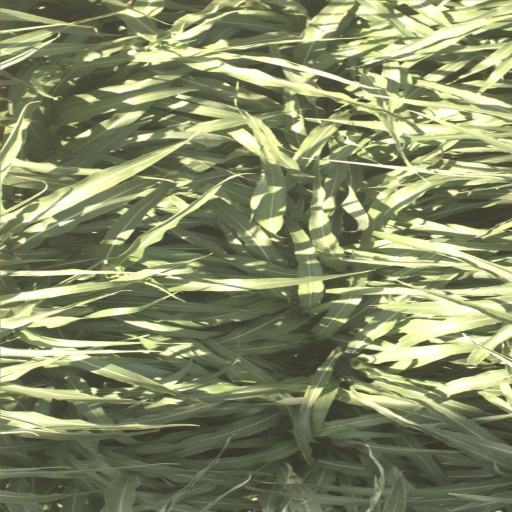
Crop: sorghum